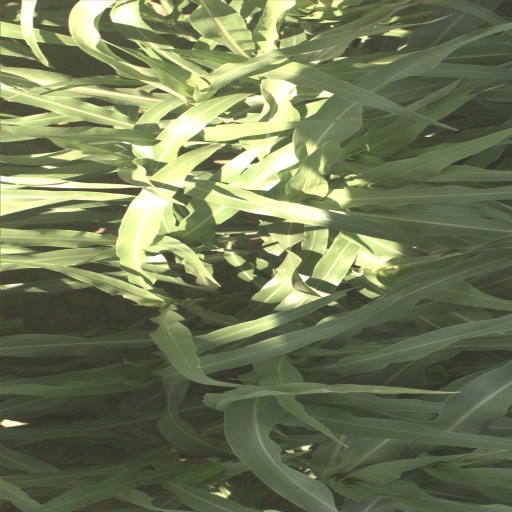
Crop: sorghum